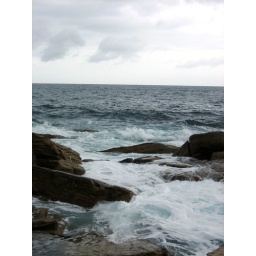
Waves crashing over the rocks forming the walls of one of the Coogee beach baths.